Sailab-cheni

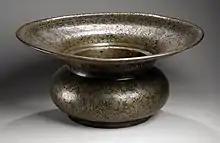
Decorated metal basin

Chelamchi also "Sailab-Chini" is a kind of portable metal basin with flat surface. It is placed in front of a person after meals for washing hands. It is traditionally used with guests and dignified personalities. In India it is practiced in traditional families of Hyderabad, India and among the Dawoodi Bohra community.